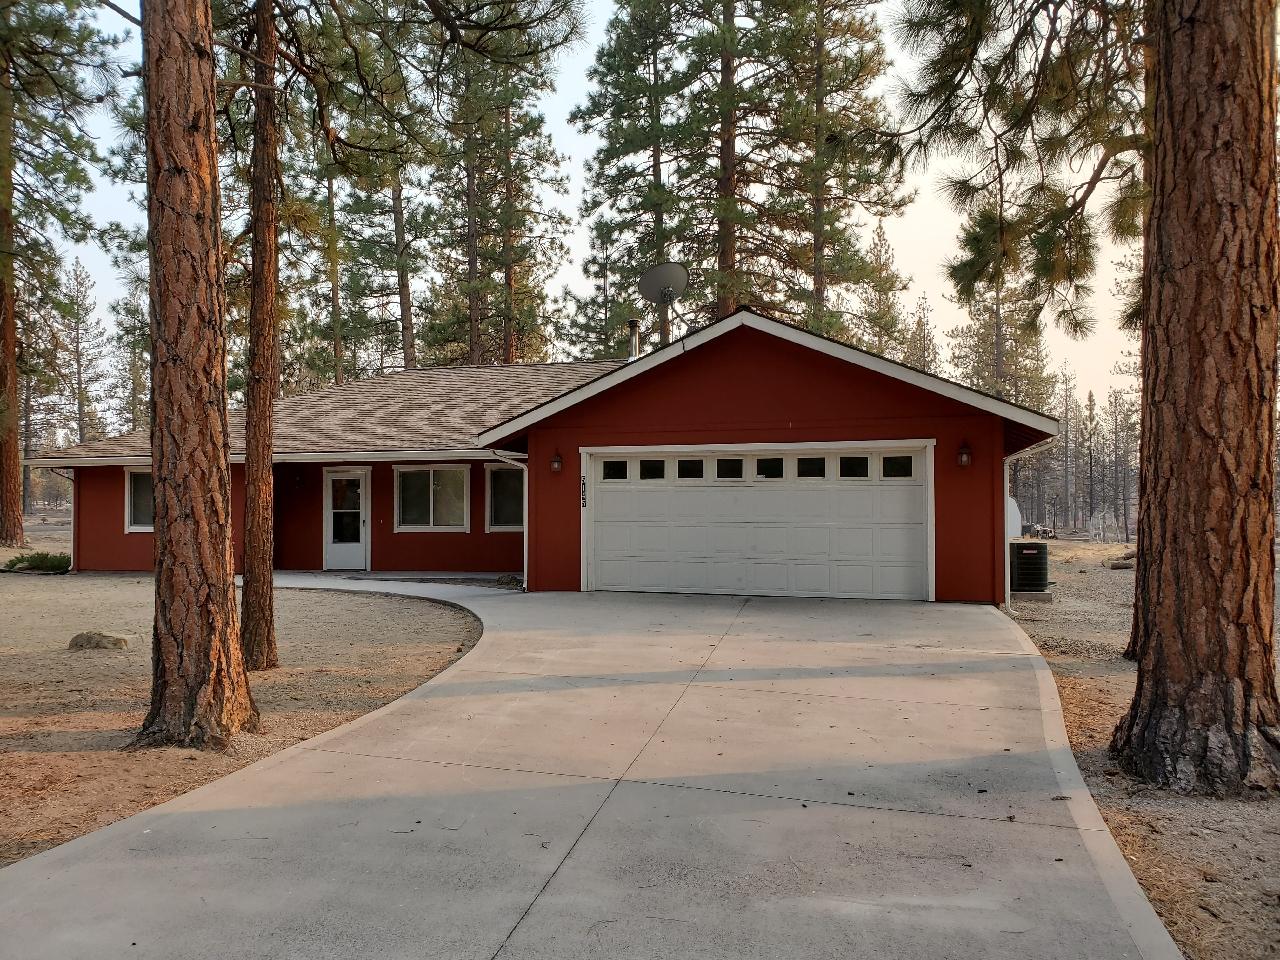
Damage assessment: no_damage